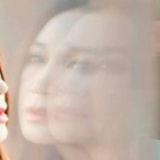
diễn viên Lý Phi Nhi